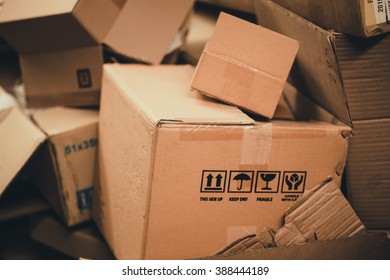
Label: cardboard